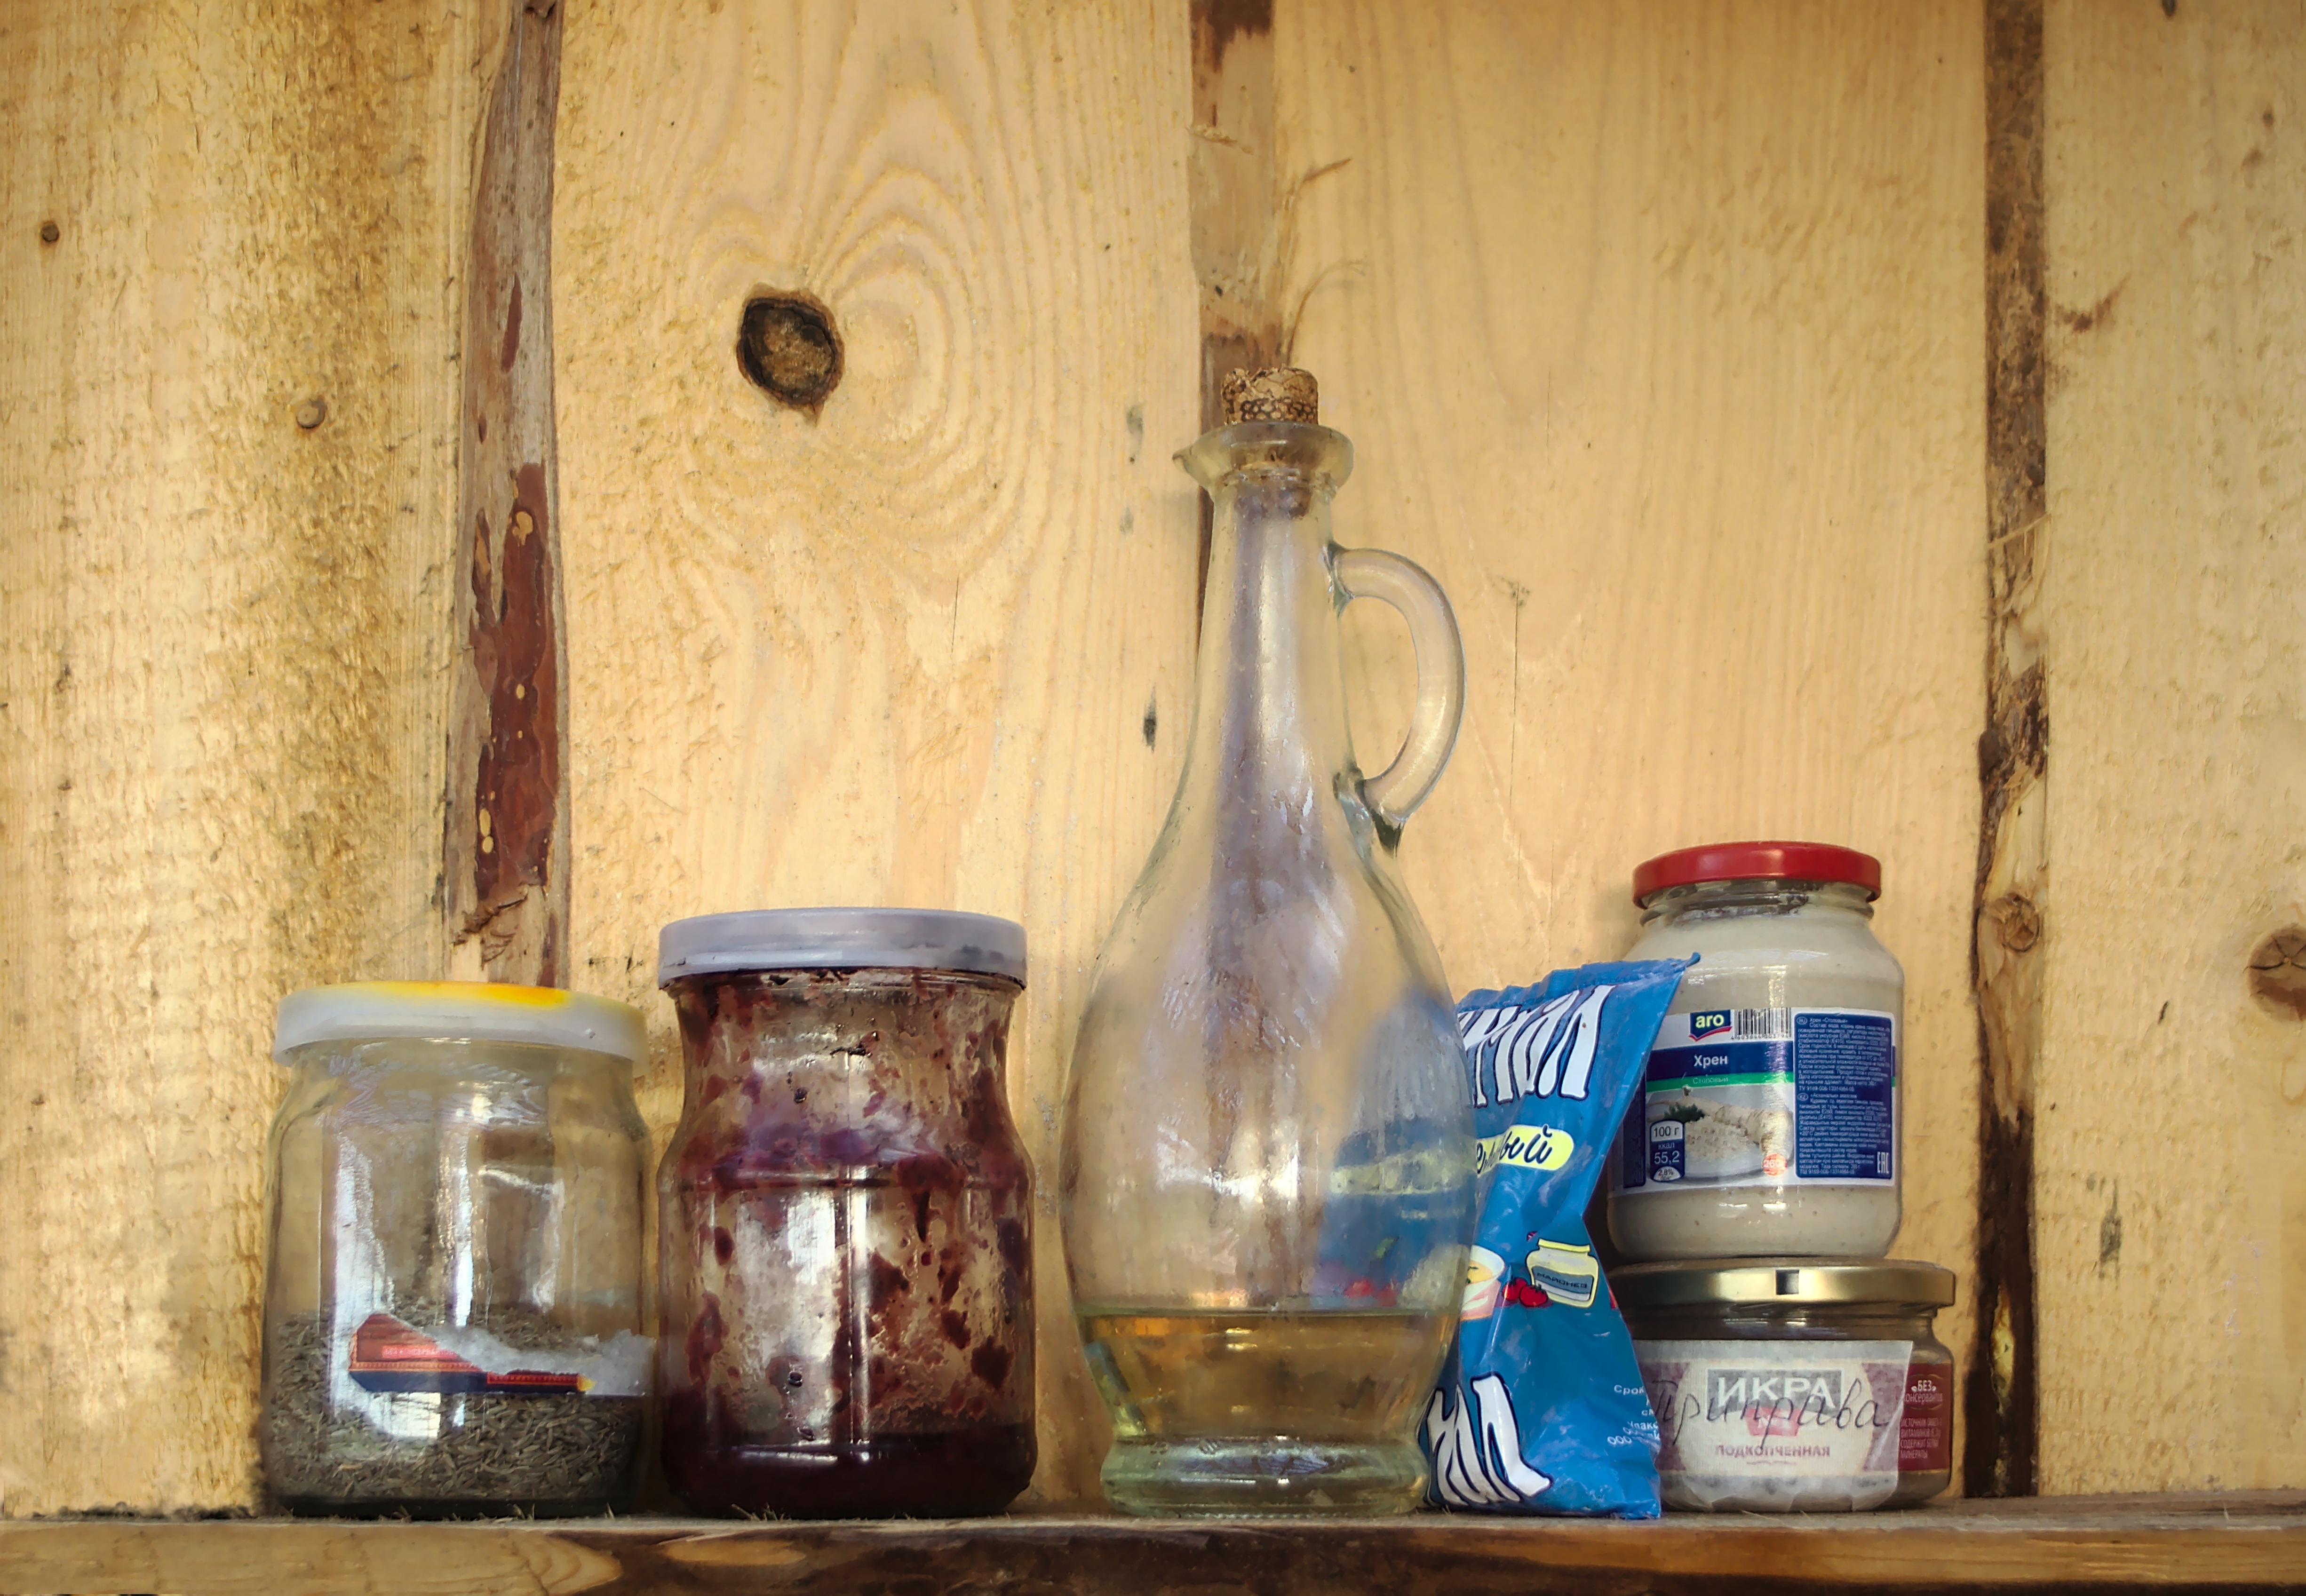
board, wood, wheat, home, village, food, natural, kitchen, drink, bottle, lighting, lunch, life, jam, transparent, bank, spices, tasty, oil, traditional, seasonings, appetizer, regiment, man made object, distilled beverage, drinkware